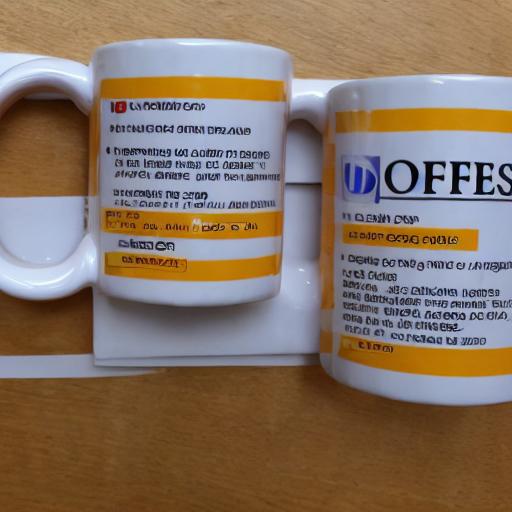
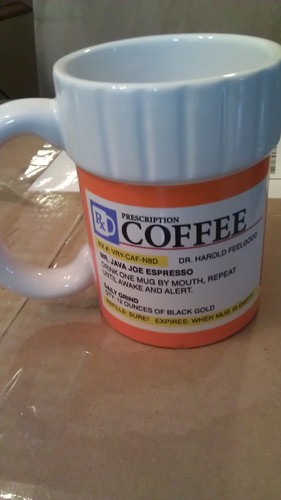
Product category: items_mug
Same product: no